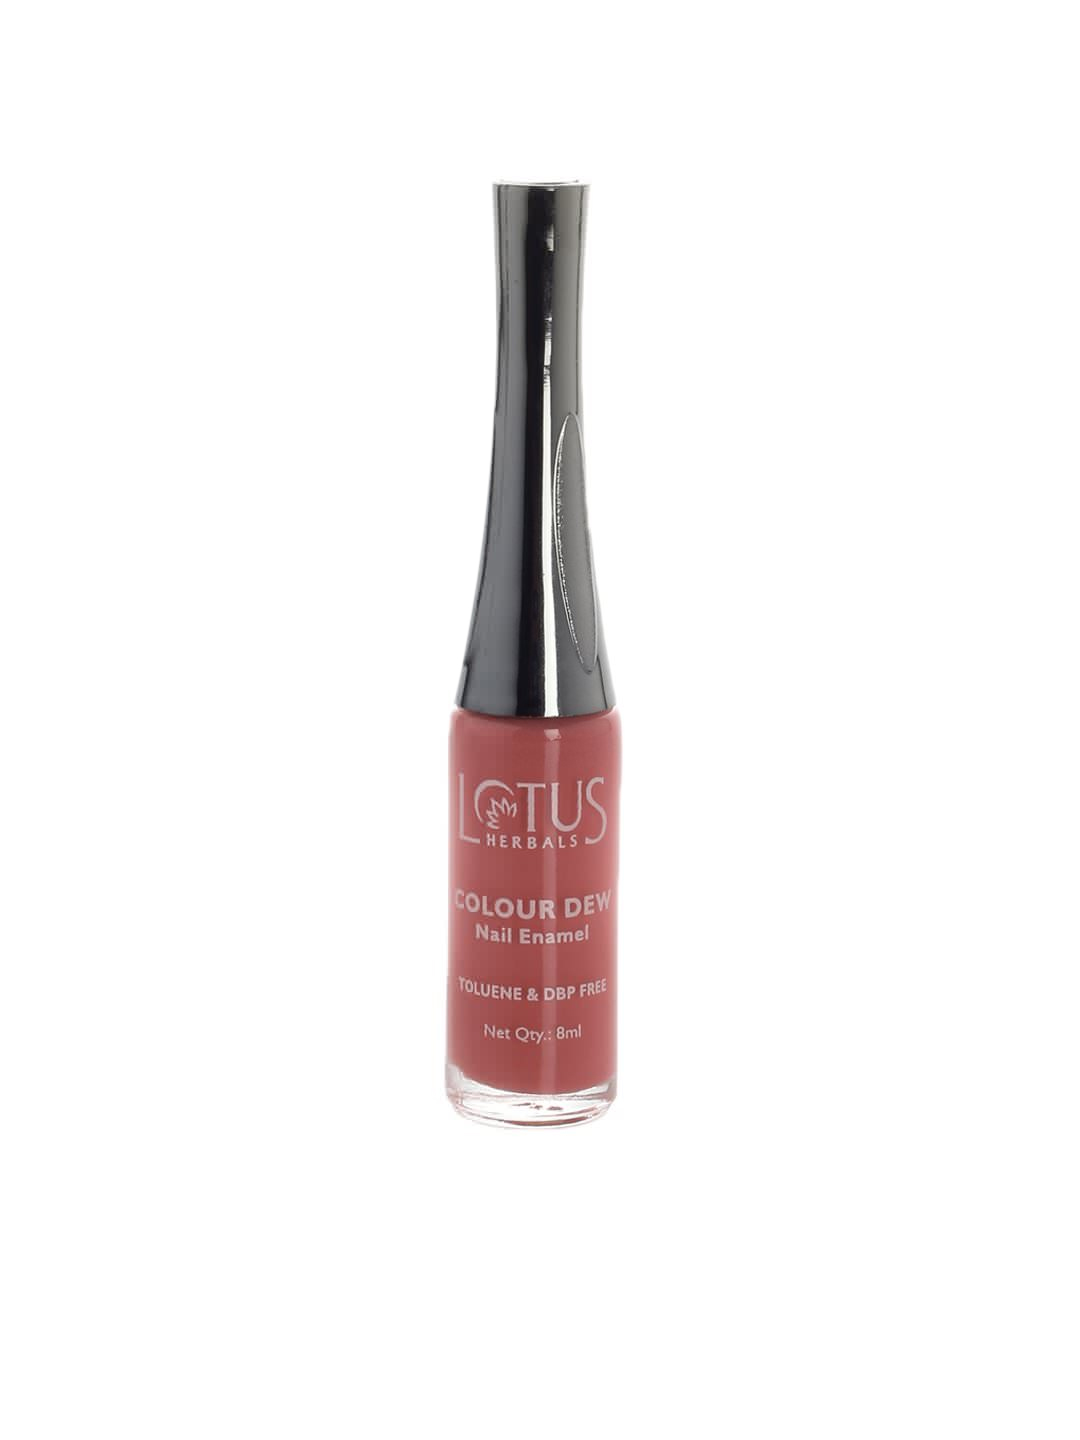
Lotus Herbals Cosy Mulberry Nail Polish 94
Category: Personal Care / Nails / Nail Polish
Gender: Women
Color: Pink
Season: Spring 2017
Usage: Casual